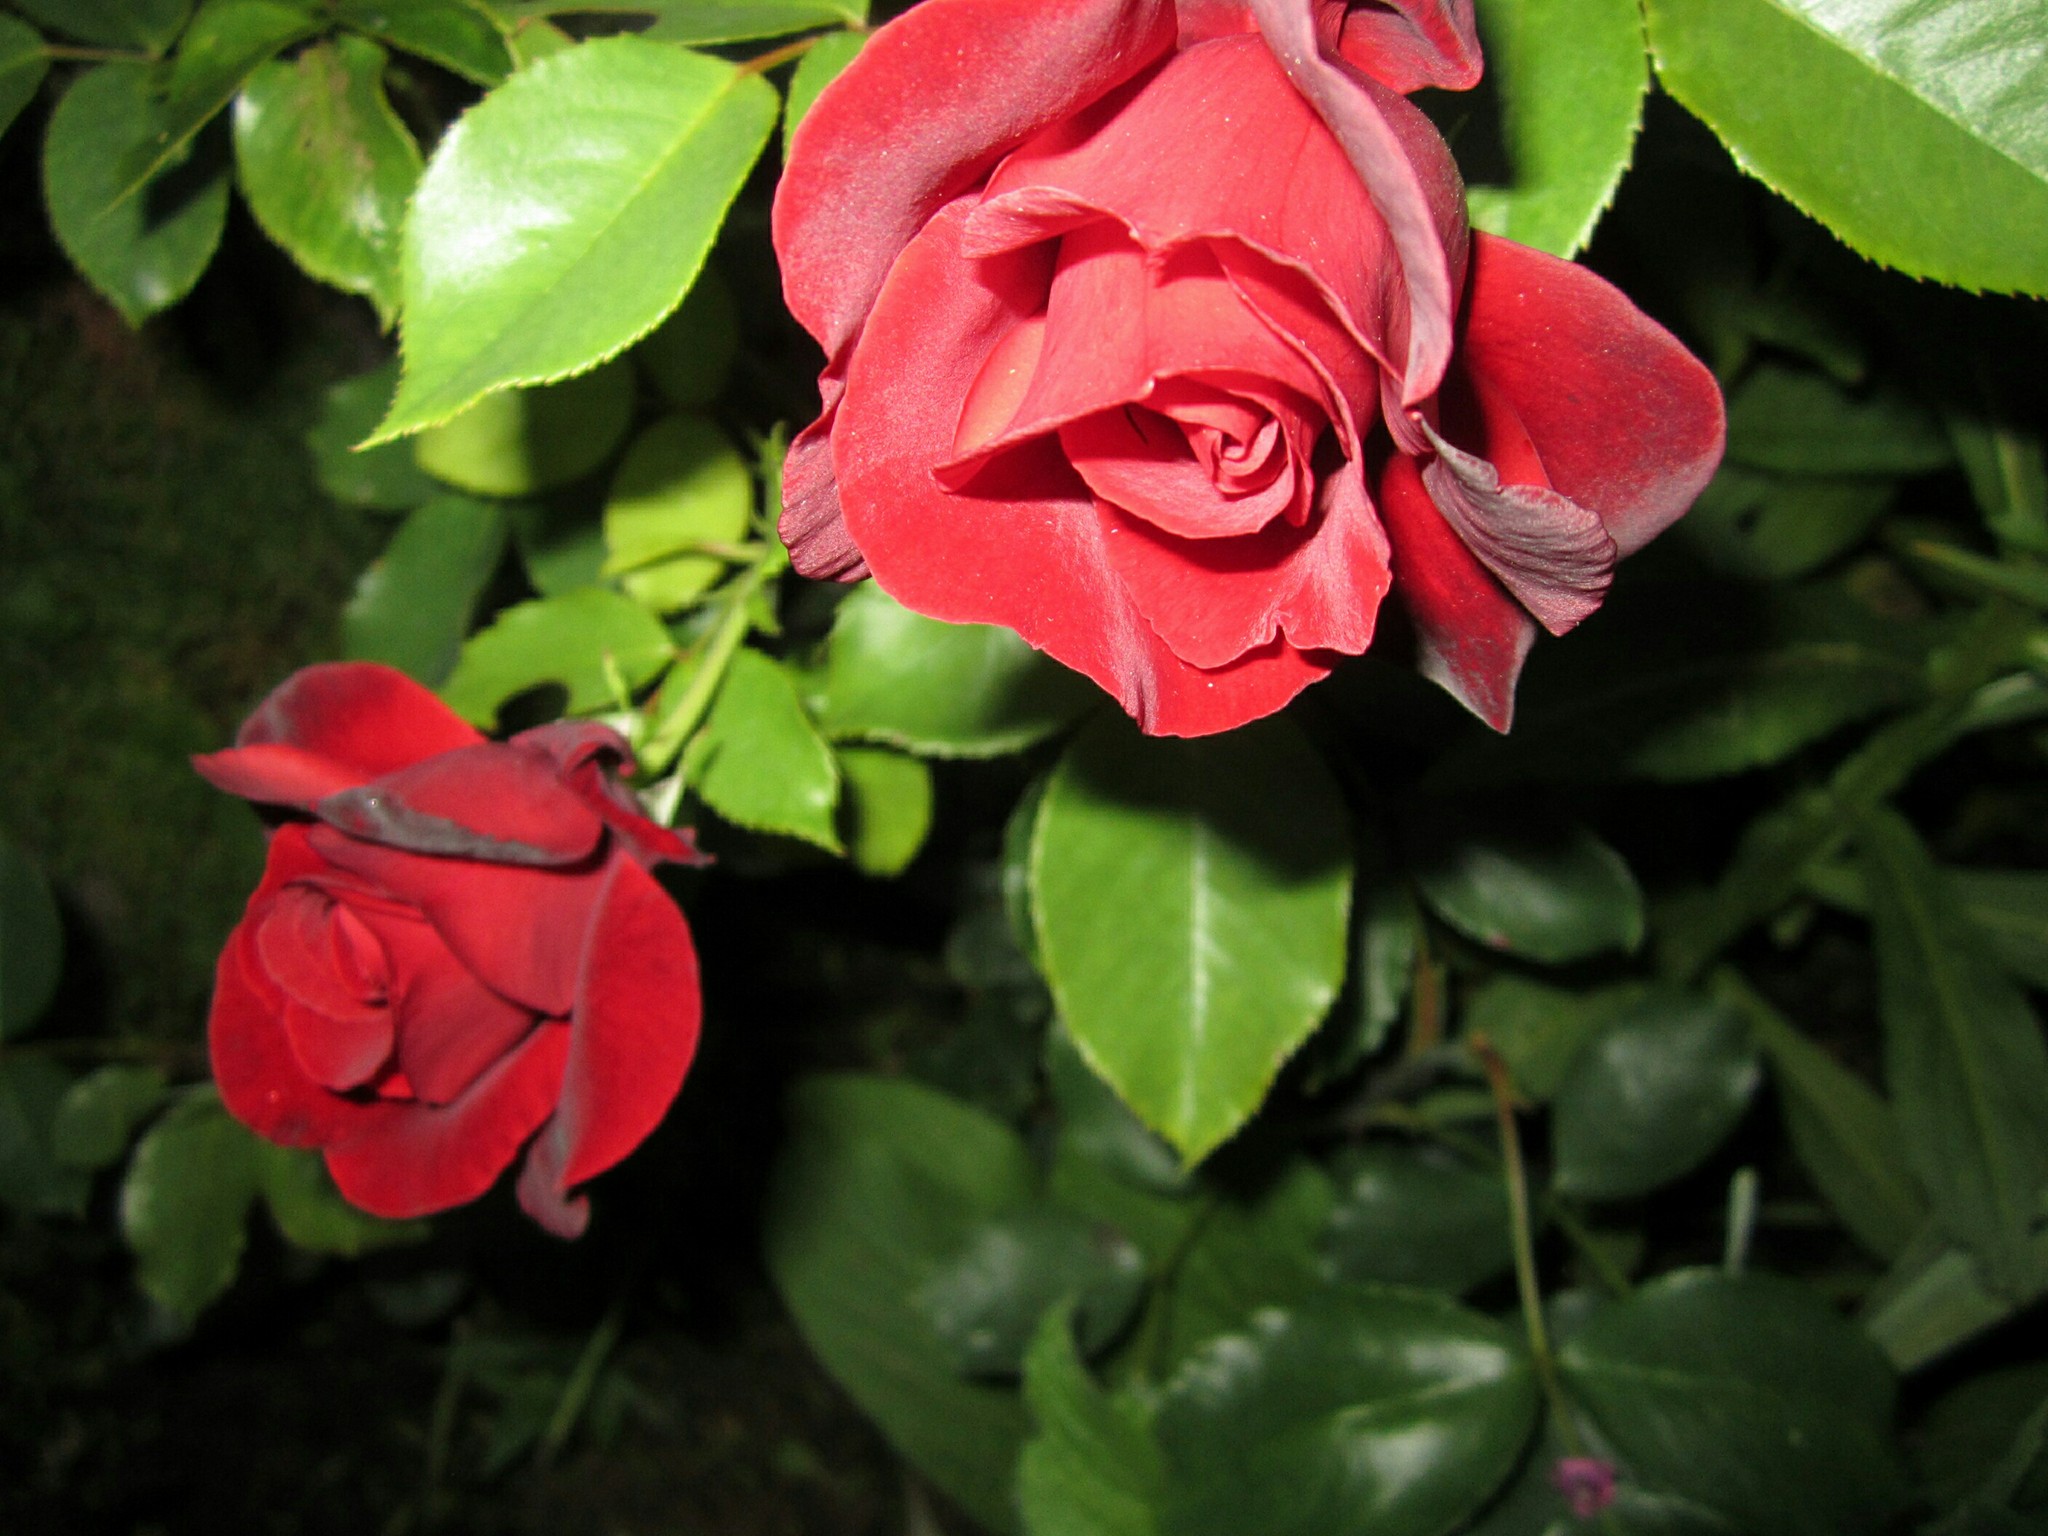
love, flower, red, plant, rose family, rose, garden roses, flora, pink, flowering plant, floribunda, leaf, petal, rose order, rosa centifolia, plant stem, china rose, annual plant, japanese camellia, shrub, rosa wichuraiana